Grinde (landform)

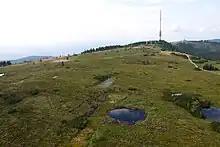
Summit plateau of the Hornisgrinde

A grinde (plural: "grinden") is an almost treeless area of wet heathland found on the rounded bunter sandstone ridges of the Northern Black Forest in Germany. The "grinden" reached their greatest extent in the early 19th century when they ran from the Kniebis mountain near Freudenstadt in the south to the heights near Dobel in the north. Today they are restricted to the highest parts of the Northern Black Forest around the summits of the Hornisgrinde, Schliffkopf and Kniebis (900 to ). They still cover an area of about 180 ha. Conservation measures and careful grazing by robust breeds of cattle (especially the Hinterwald), goats and sheep should enable the remaining "grinden" to be preserved for their great ecological value and as an important feature of the landscape. Most of them are under conservation orders.